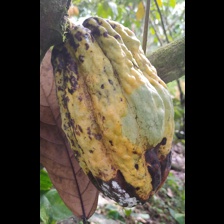
Label: moniliophthora